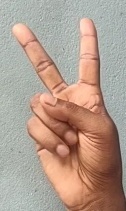
ASL sign: V